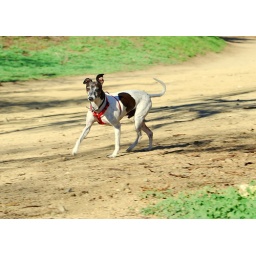
Go Bugsy, go! My dear boy running in the park! He loves our hikes in Runyon Canyon.